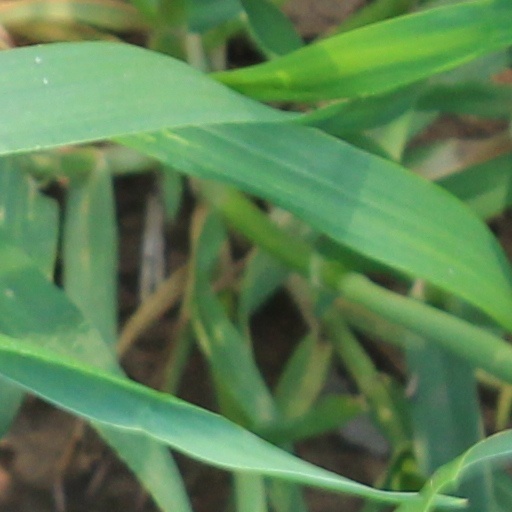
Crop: wheat